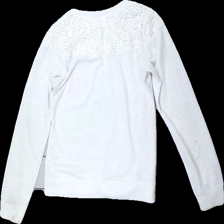
View: back
Type: Top
Category: Children
Brand: Kappahl
Colors: White
Material: 100% Polyester
Pattern: Lace
Cut: Regular
Size: 158
Price range: <50
Recommended usage: Recycle
Description: white top with lace